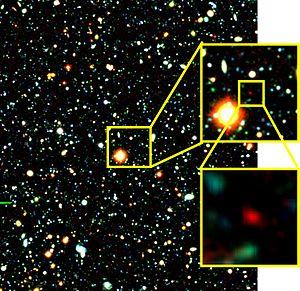
IOK-1 est une galaxie découverte en septembre 2006 par Masanori Iye de l'Observatoire astronomique national du Japon au moyen du télescope Subaru à Hawaï. Le décalage vers le rouge mesuré de cette galaxie est de 6,96, ce qui correspond à un temps de regard vers le passé de 13 milliards d'années. Cela fait de IOK-1 l'une des galaxies les plus anciennes et une des plus lointaines jamais observées, et tant l'âge que la composition de cette galaxie ont été établis de manière certaine. Toutefois, d'autres scientifiques ont annoncé l'existence d'autres objets, comme la galaxie Abell 1835 IR1916, encore plus distants et donc plus vieux.
Ces listes de galaxies présentent le dénombrement des galaxies notables selon différents critères.